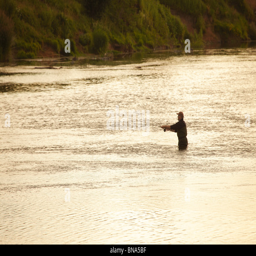
industry wading in the fishing for biological species